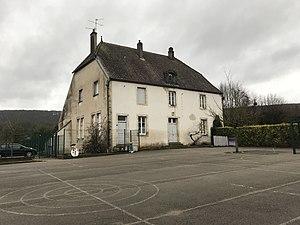
Amange (Jura) en janvier 2018.